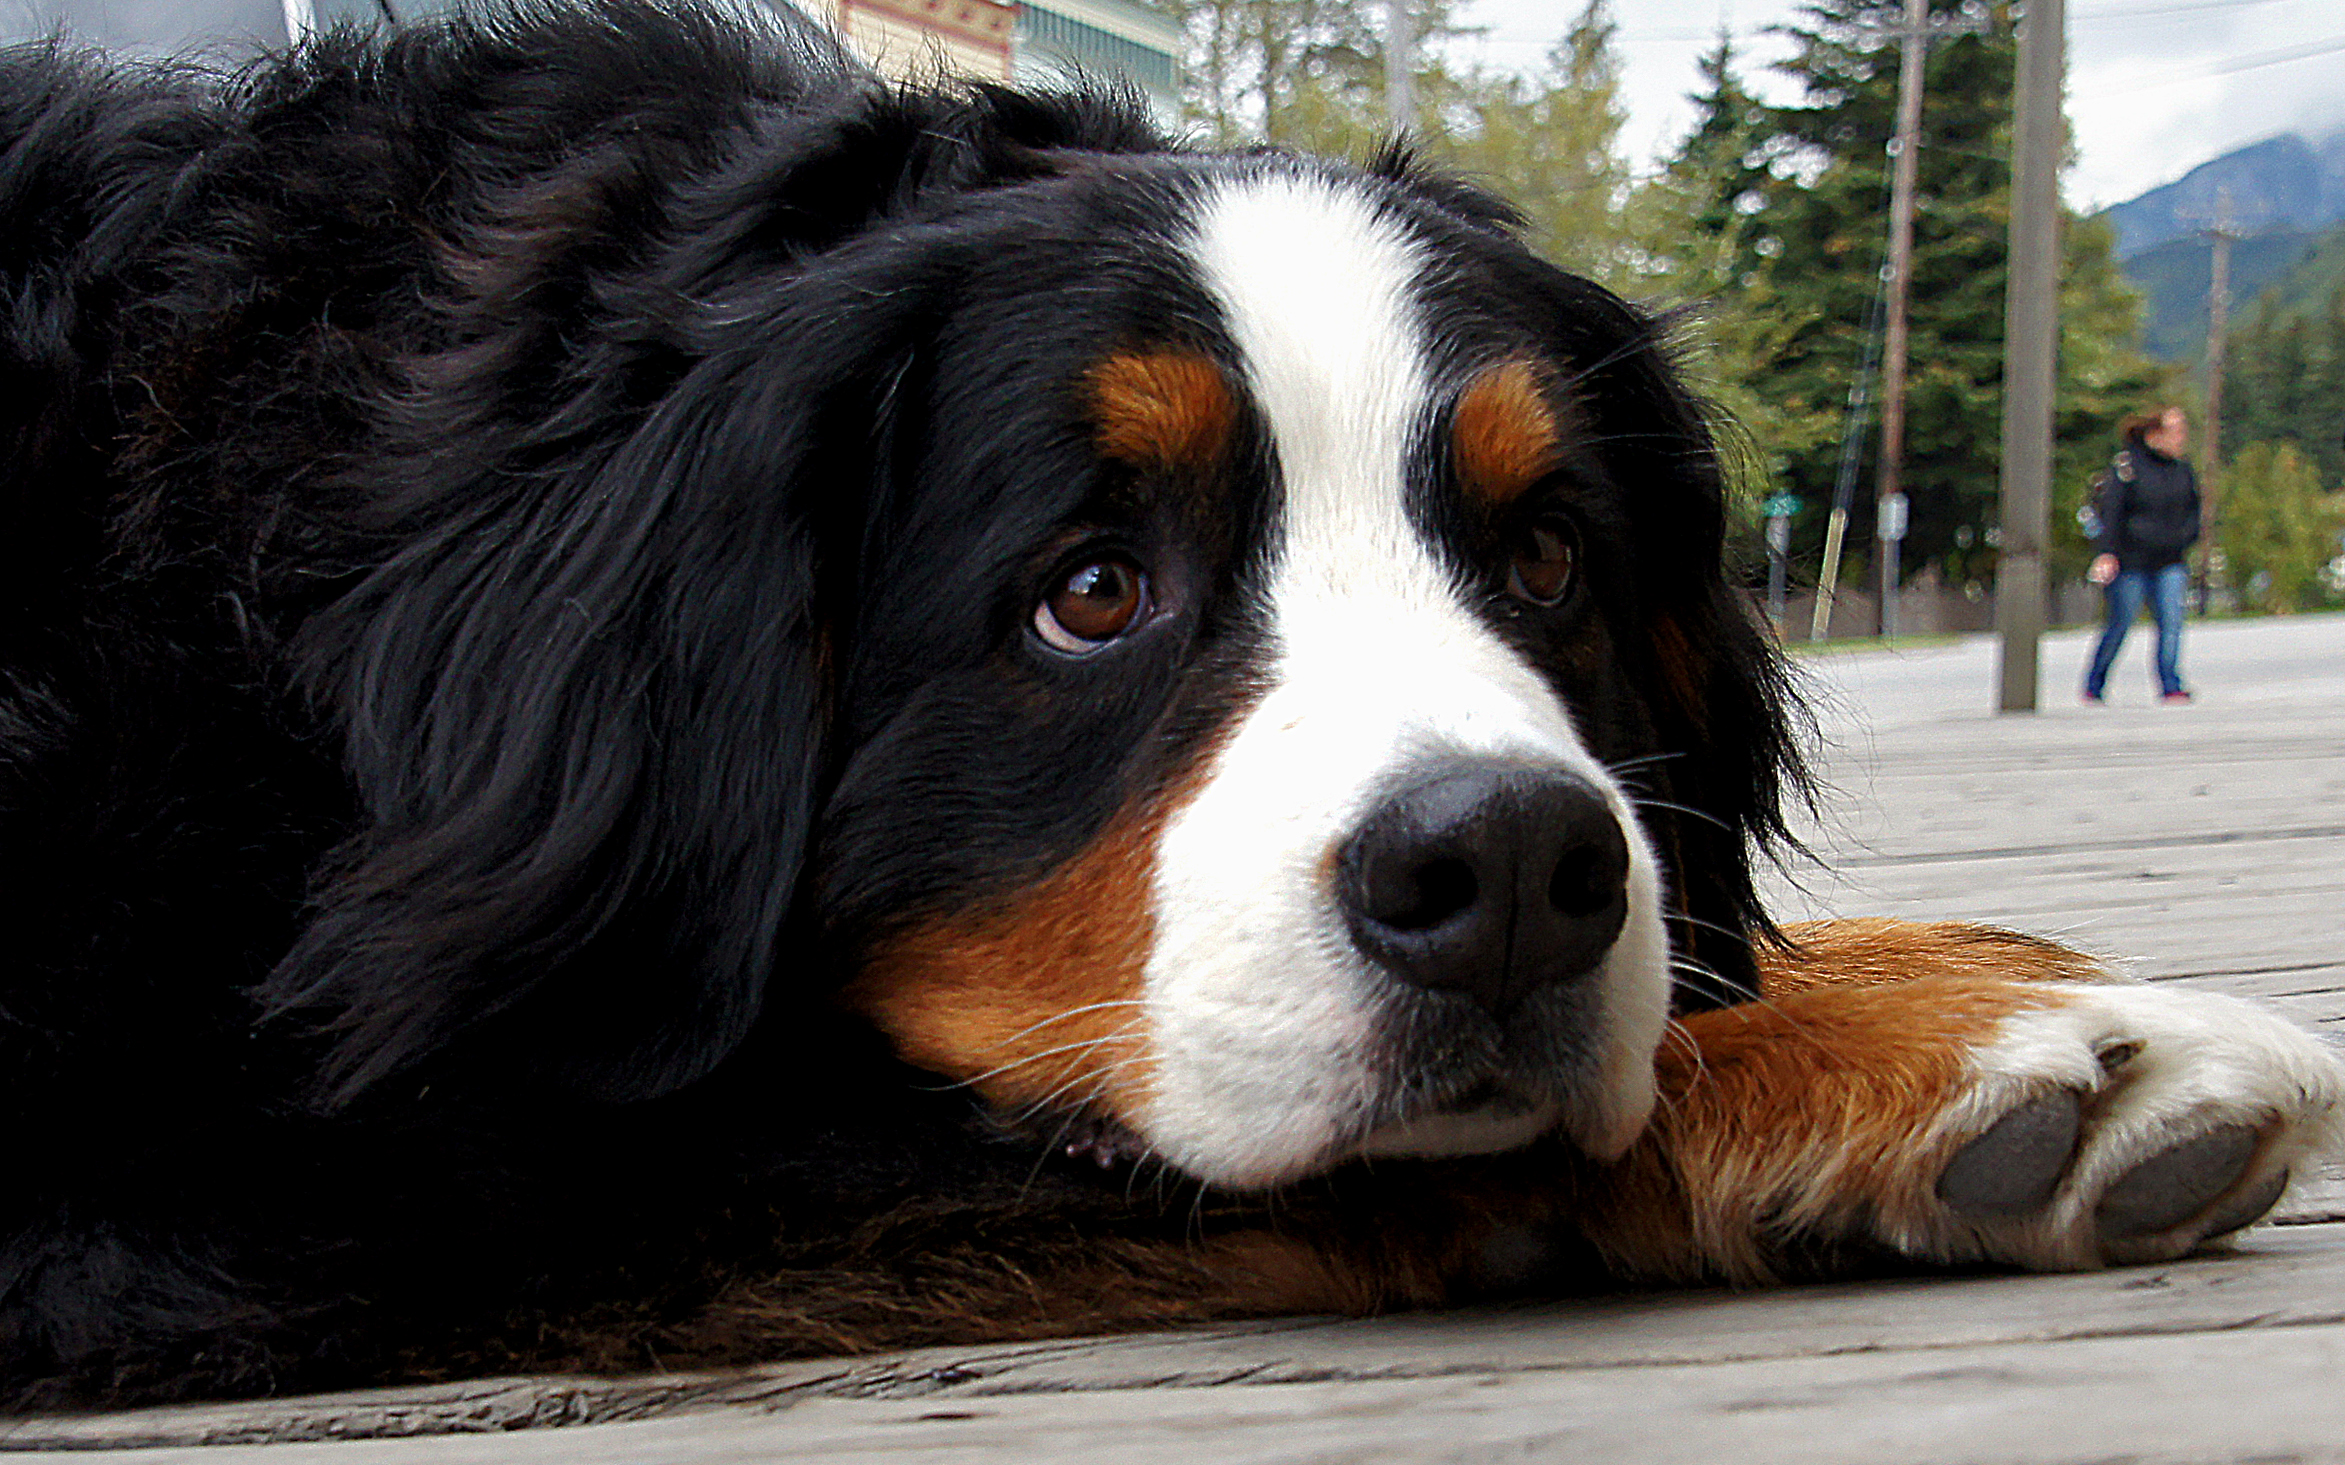
dog, mammal, husky, publicdomain, vertebrate, bigdog, dogsnose, dog breed, bernese mountain dog, entlebucher mountain dog, dog like mammal, carnivoran, greater swiss mountain dog, appenzeller sennenhund, moscow watchdog